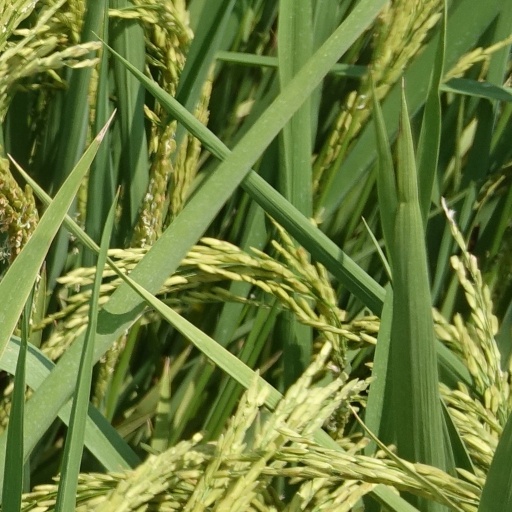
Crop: rice